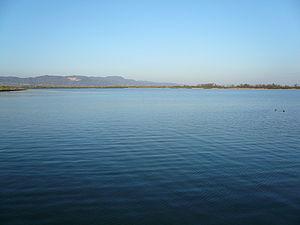
Saničani est un village de Bosnie-Herzégovine. Il est situé sur le territoire de la Ville de Prijedor et dans la République serbe de Bosnie. Selon les premiers résultats du recensement bosnien de 2013, il compte 614 habitants.
Prijedor est une ville de Bosnie-Herzégovine située dans la République serbe de Bosnie. Selon les premiers résultats du recensement bosnien de 2013, la ville intra muros compte 32 342 habitants et sa zone métropolitaine, appelée Ville de Prijedor, 97 588.